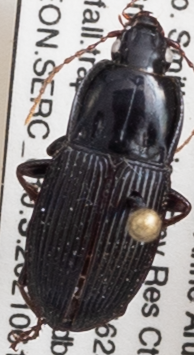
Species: Pterostichus (Abacidus) sp.
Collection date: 2021-06-10
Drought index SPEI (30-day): -0.87
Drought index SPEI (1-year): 2.09
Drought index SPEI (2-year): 1.28